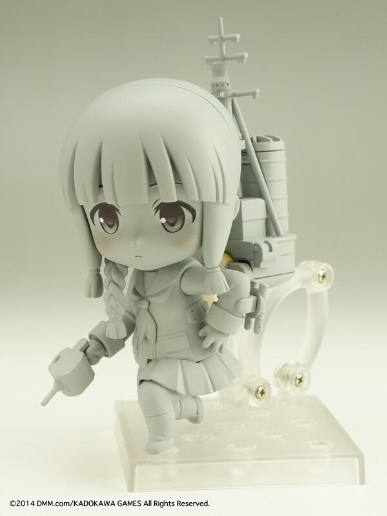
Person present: Yes